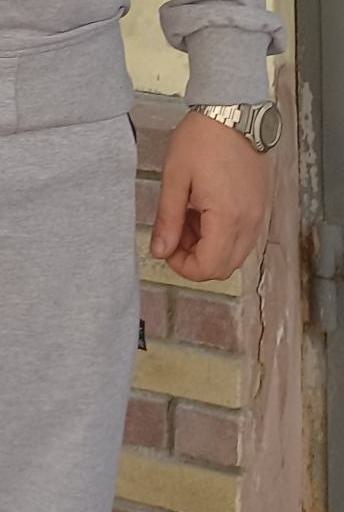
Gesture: no_gesture